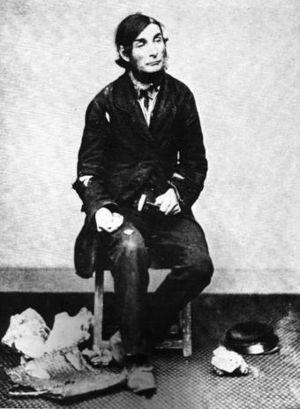
Edward Simpson dit Flint Jack est un géologue et faussaire britannique né en 1815. Il était également surnommé Fossil Willy, Old Antiquarian, Cockney Bill, Bones, and Shirtless et était également connu sous les noms de John Wilson, of Burlington, and Jerry Taylor, of Billery-dale, Yorkshire Moors.